Kingdom of Italy

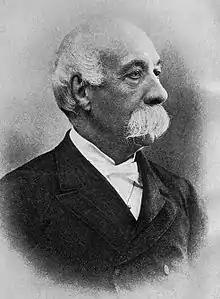
Francesco Crispi promoted the Italian colonialism in Africa in the late 19th century.

In 1887, Francesco Crispi became prime minister and began focusing government efforts on foreign policy. Crispi worked to build Italy as a great world power through increased military expenditures, advocacy of expansionism and trying to win the favor of Germany. Italy joined the Triple Alliance, which included both Germany and Austria-Hungary in 1882 and which remained officially intact until 1915. While helping Italy develop strategically, he continued and became authoritarian, once suggesting the use of martial law to ban opposition parties. Despite being authoritarian, Crispi put through liberal policies such as the Public Health Act of 1888 and established tribunals for redress against abuses by the government.